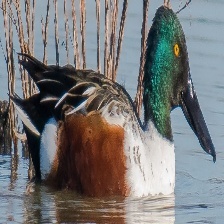
Species: NORTHERN SHOVELER
Scientific name: SPATULA CLYPEATA
ImageNet parent category: drake